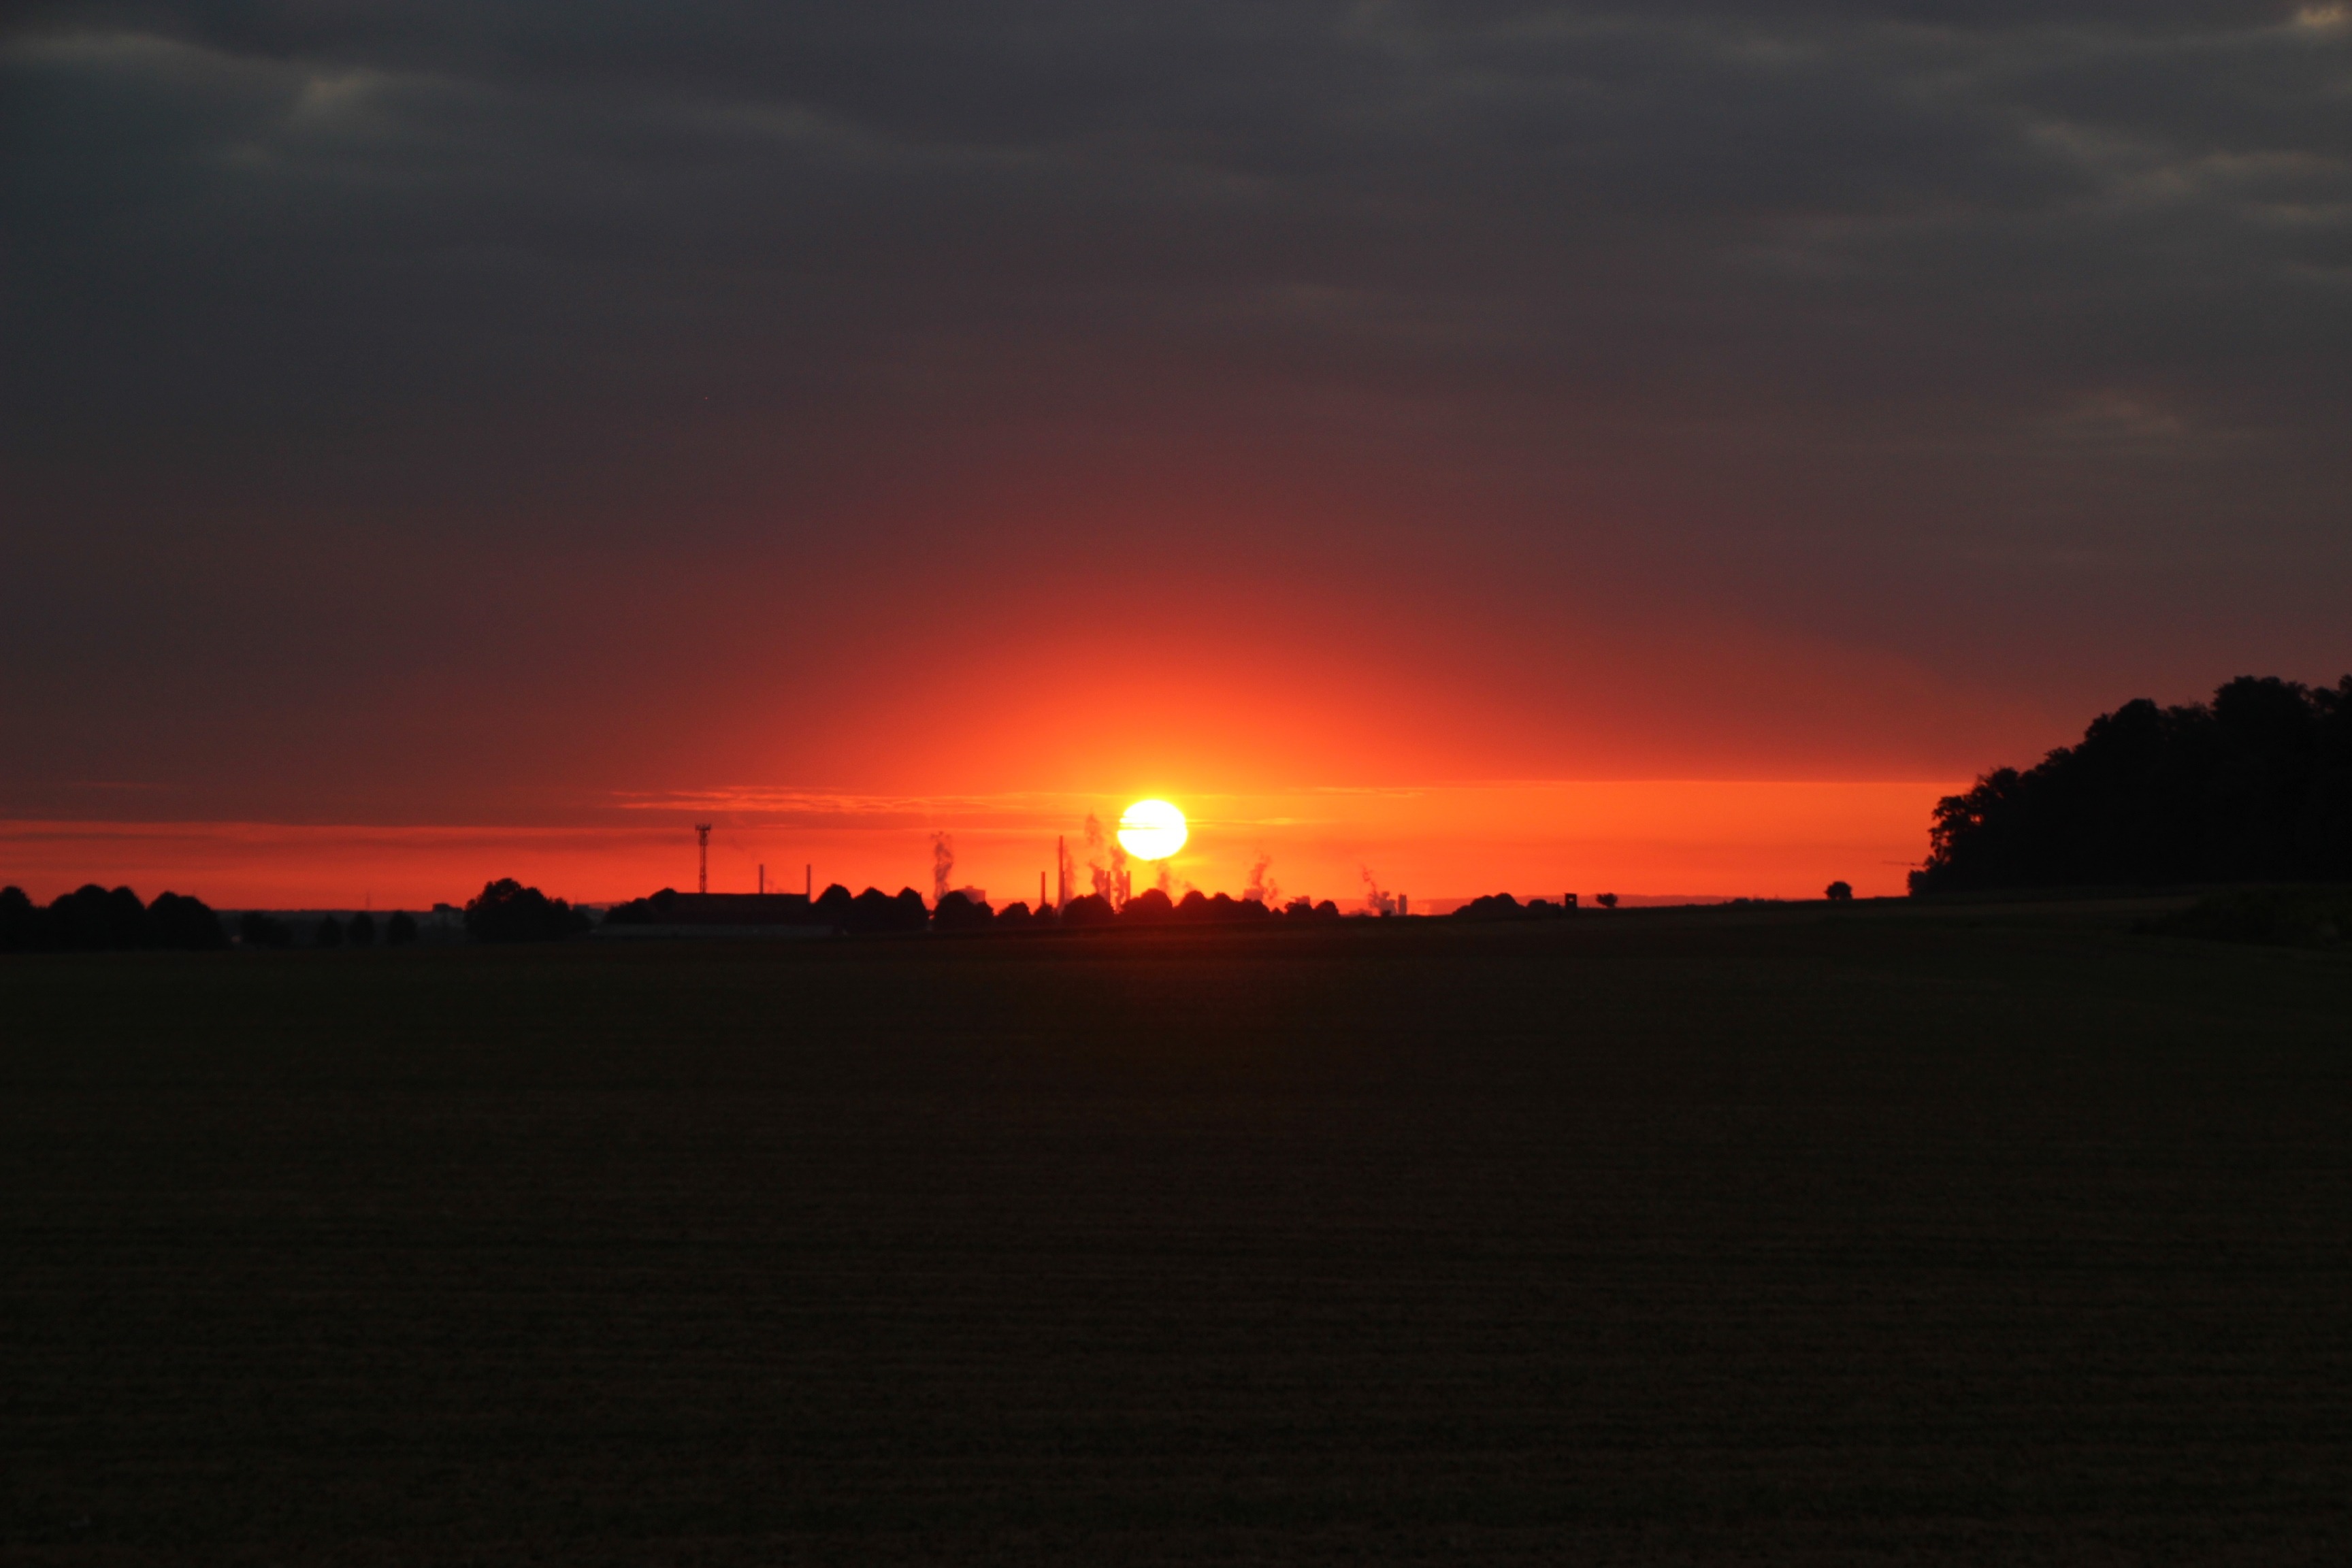
landscape, sea, forest, horizon, cloud, sky, sun, sunrise, sunset, morning, dawn, atmosphere, dusk, evening, red, rest, afterglow, morgenrot, red sky at morning